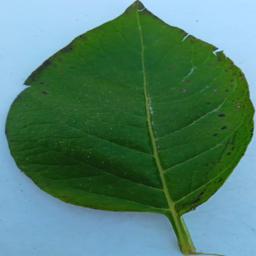
Etiqueta: Tizon_Temprano